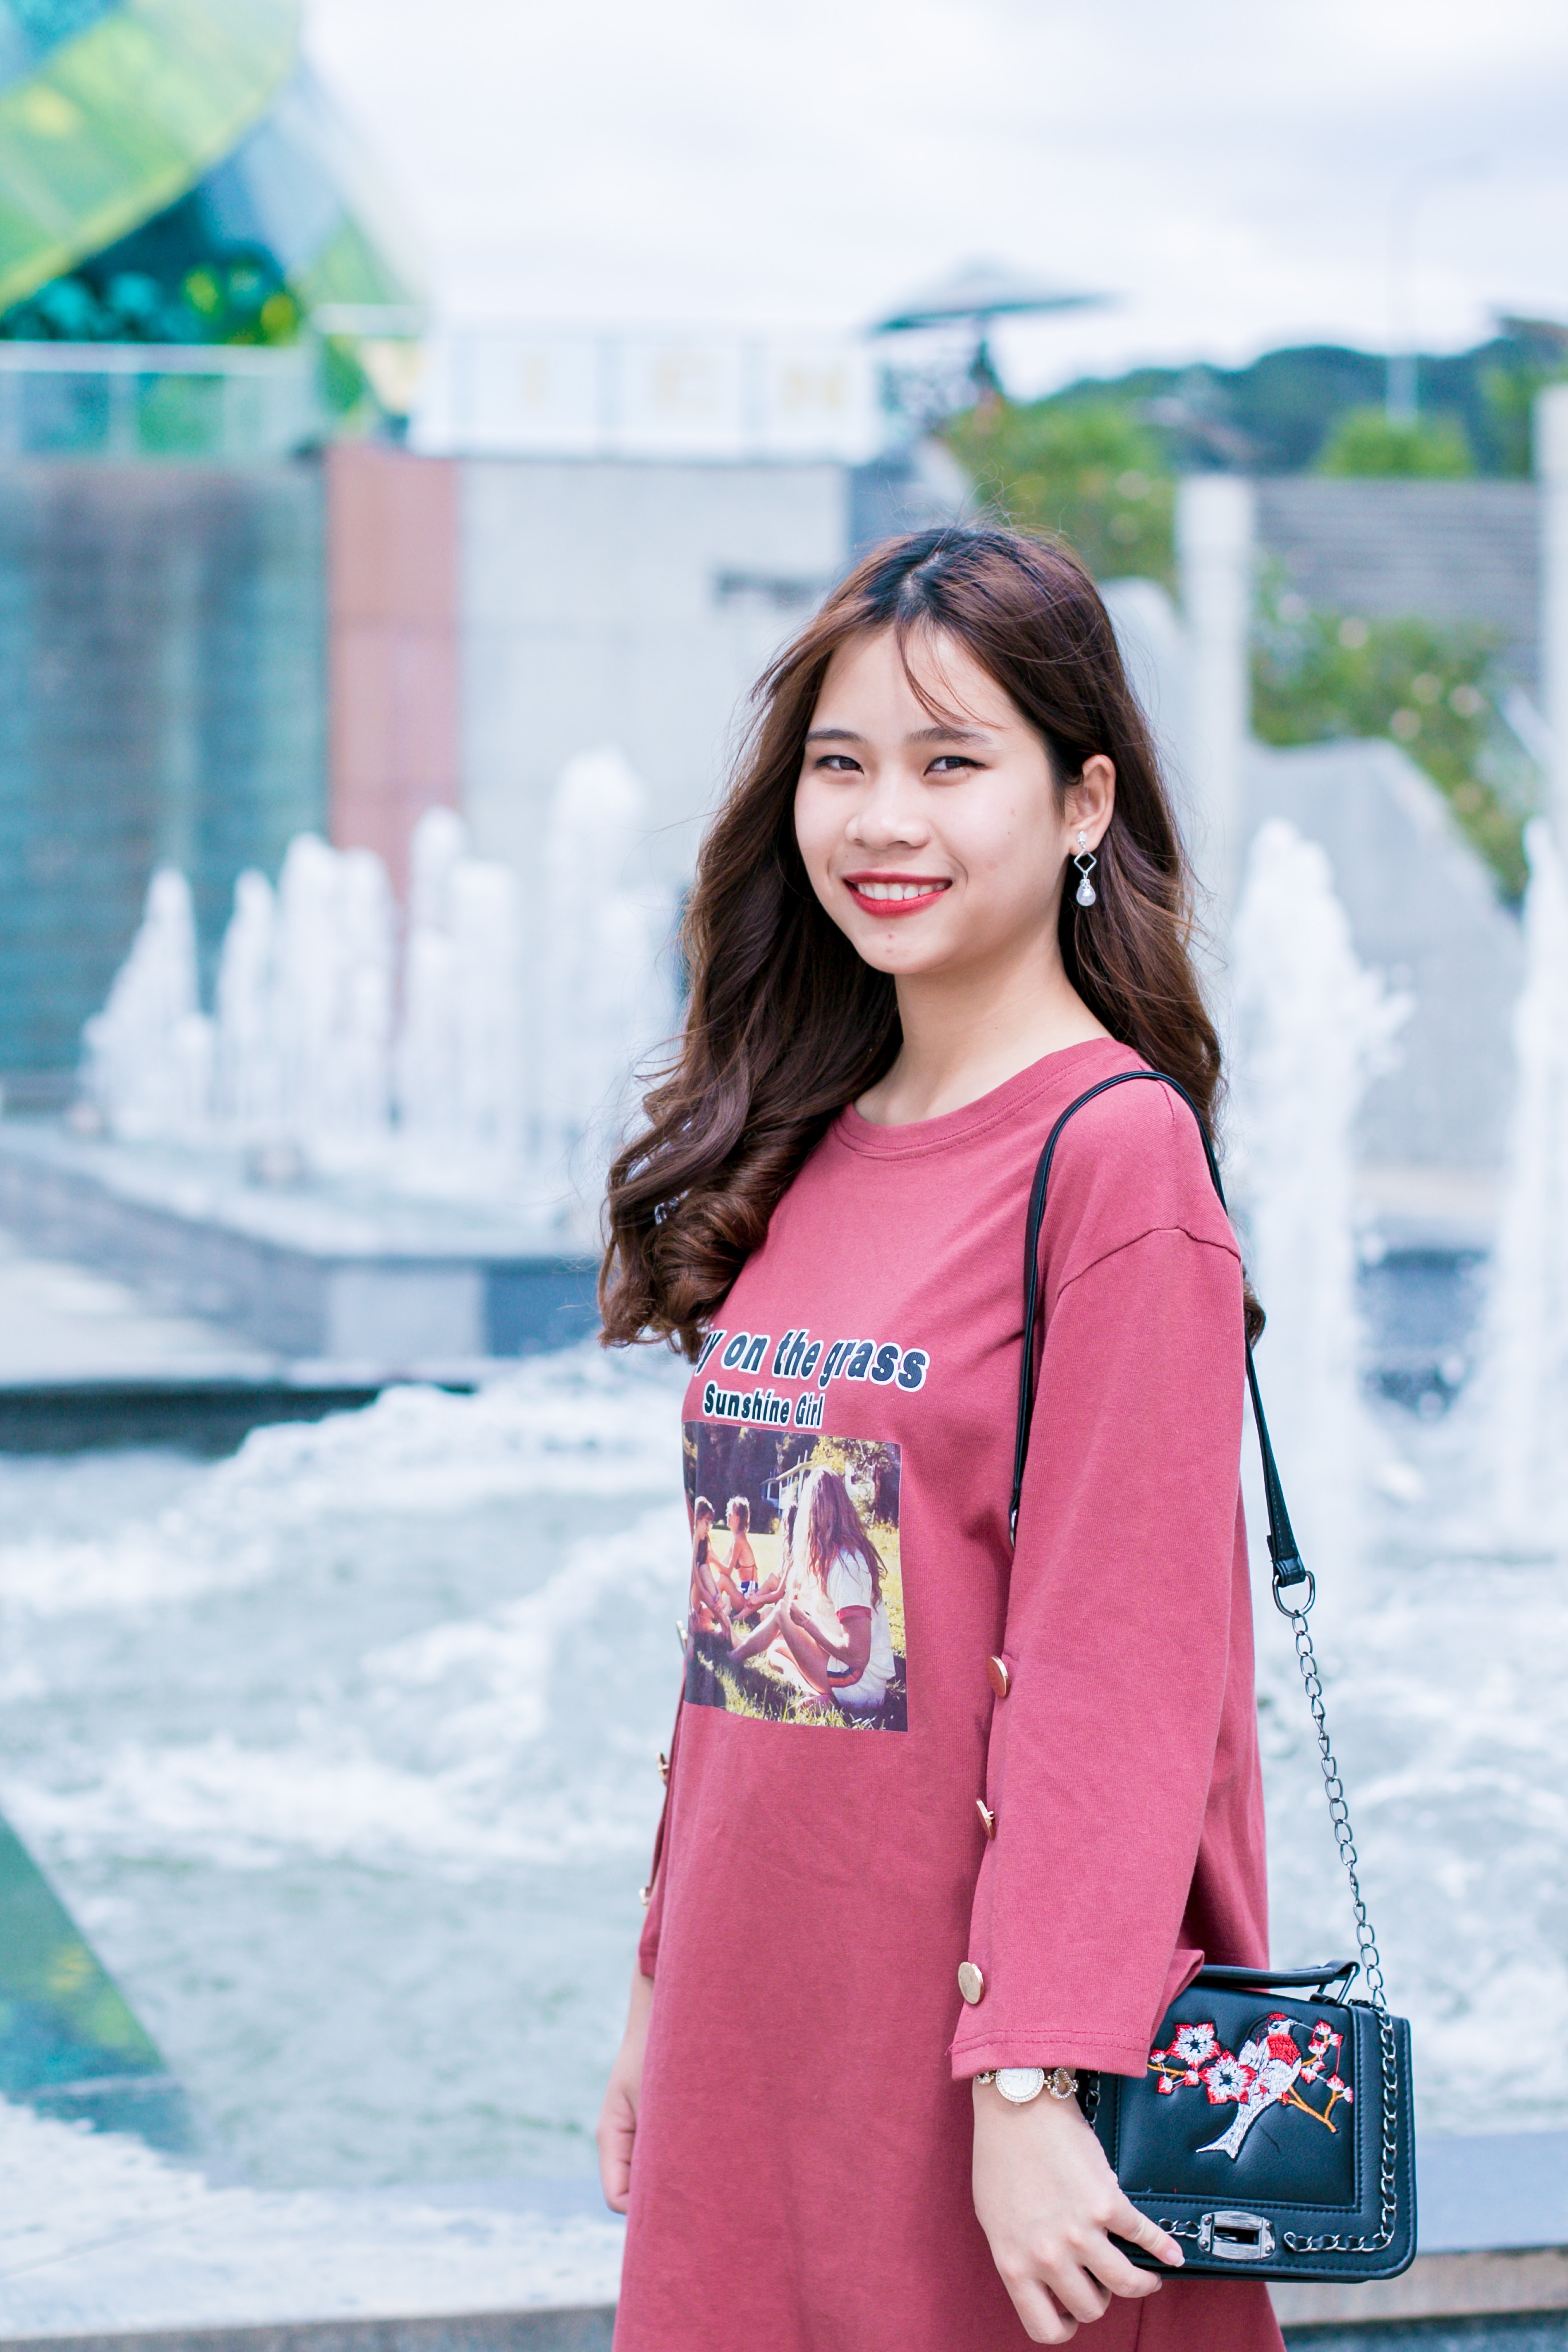
clothing, pink, shoulder, beauty, skin, street fashion, snapshot, fashion, dress, joint, sleeve, photography, summer, textile, t shirt, neck, smile, magenta, travel, waist, photo shoot, model, formal wear, pattern, top, leisure, tourism